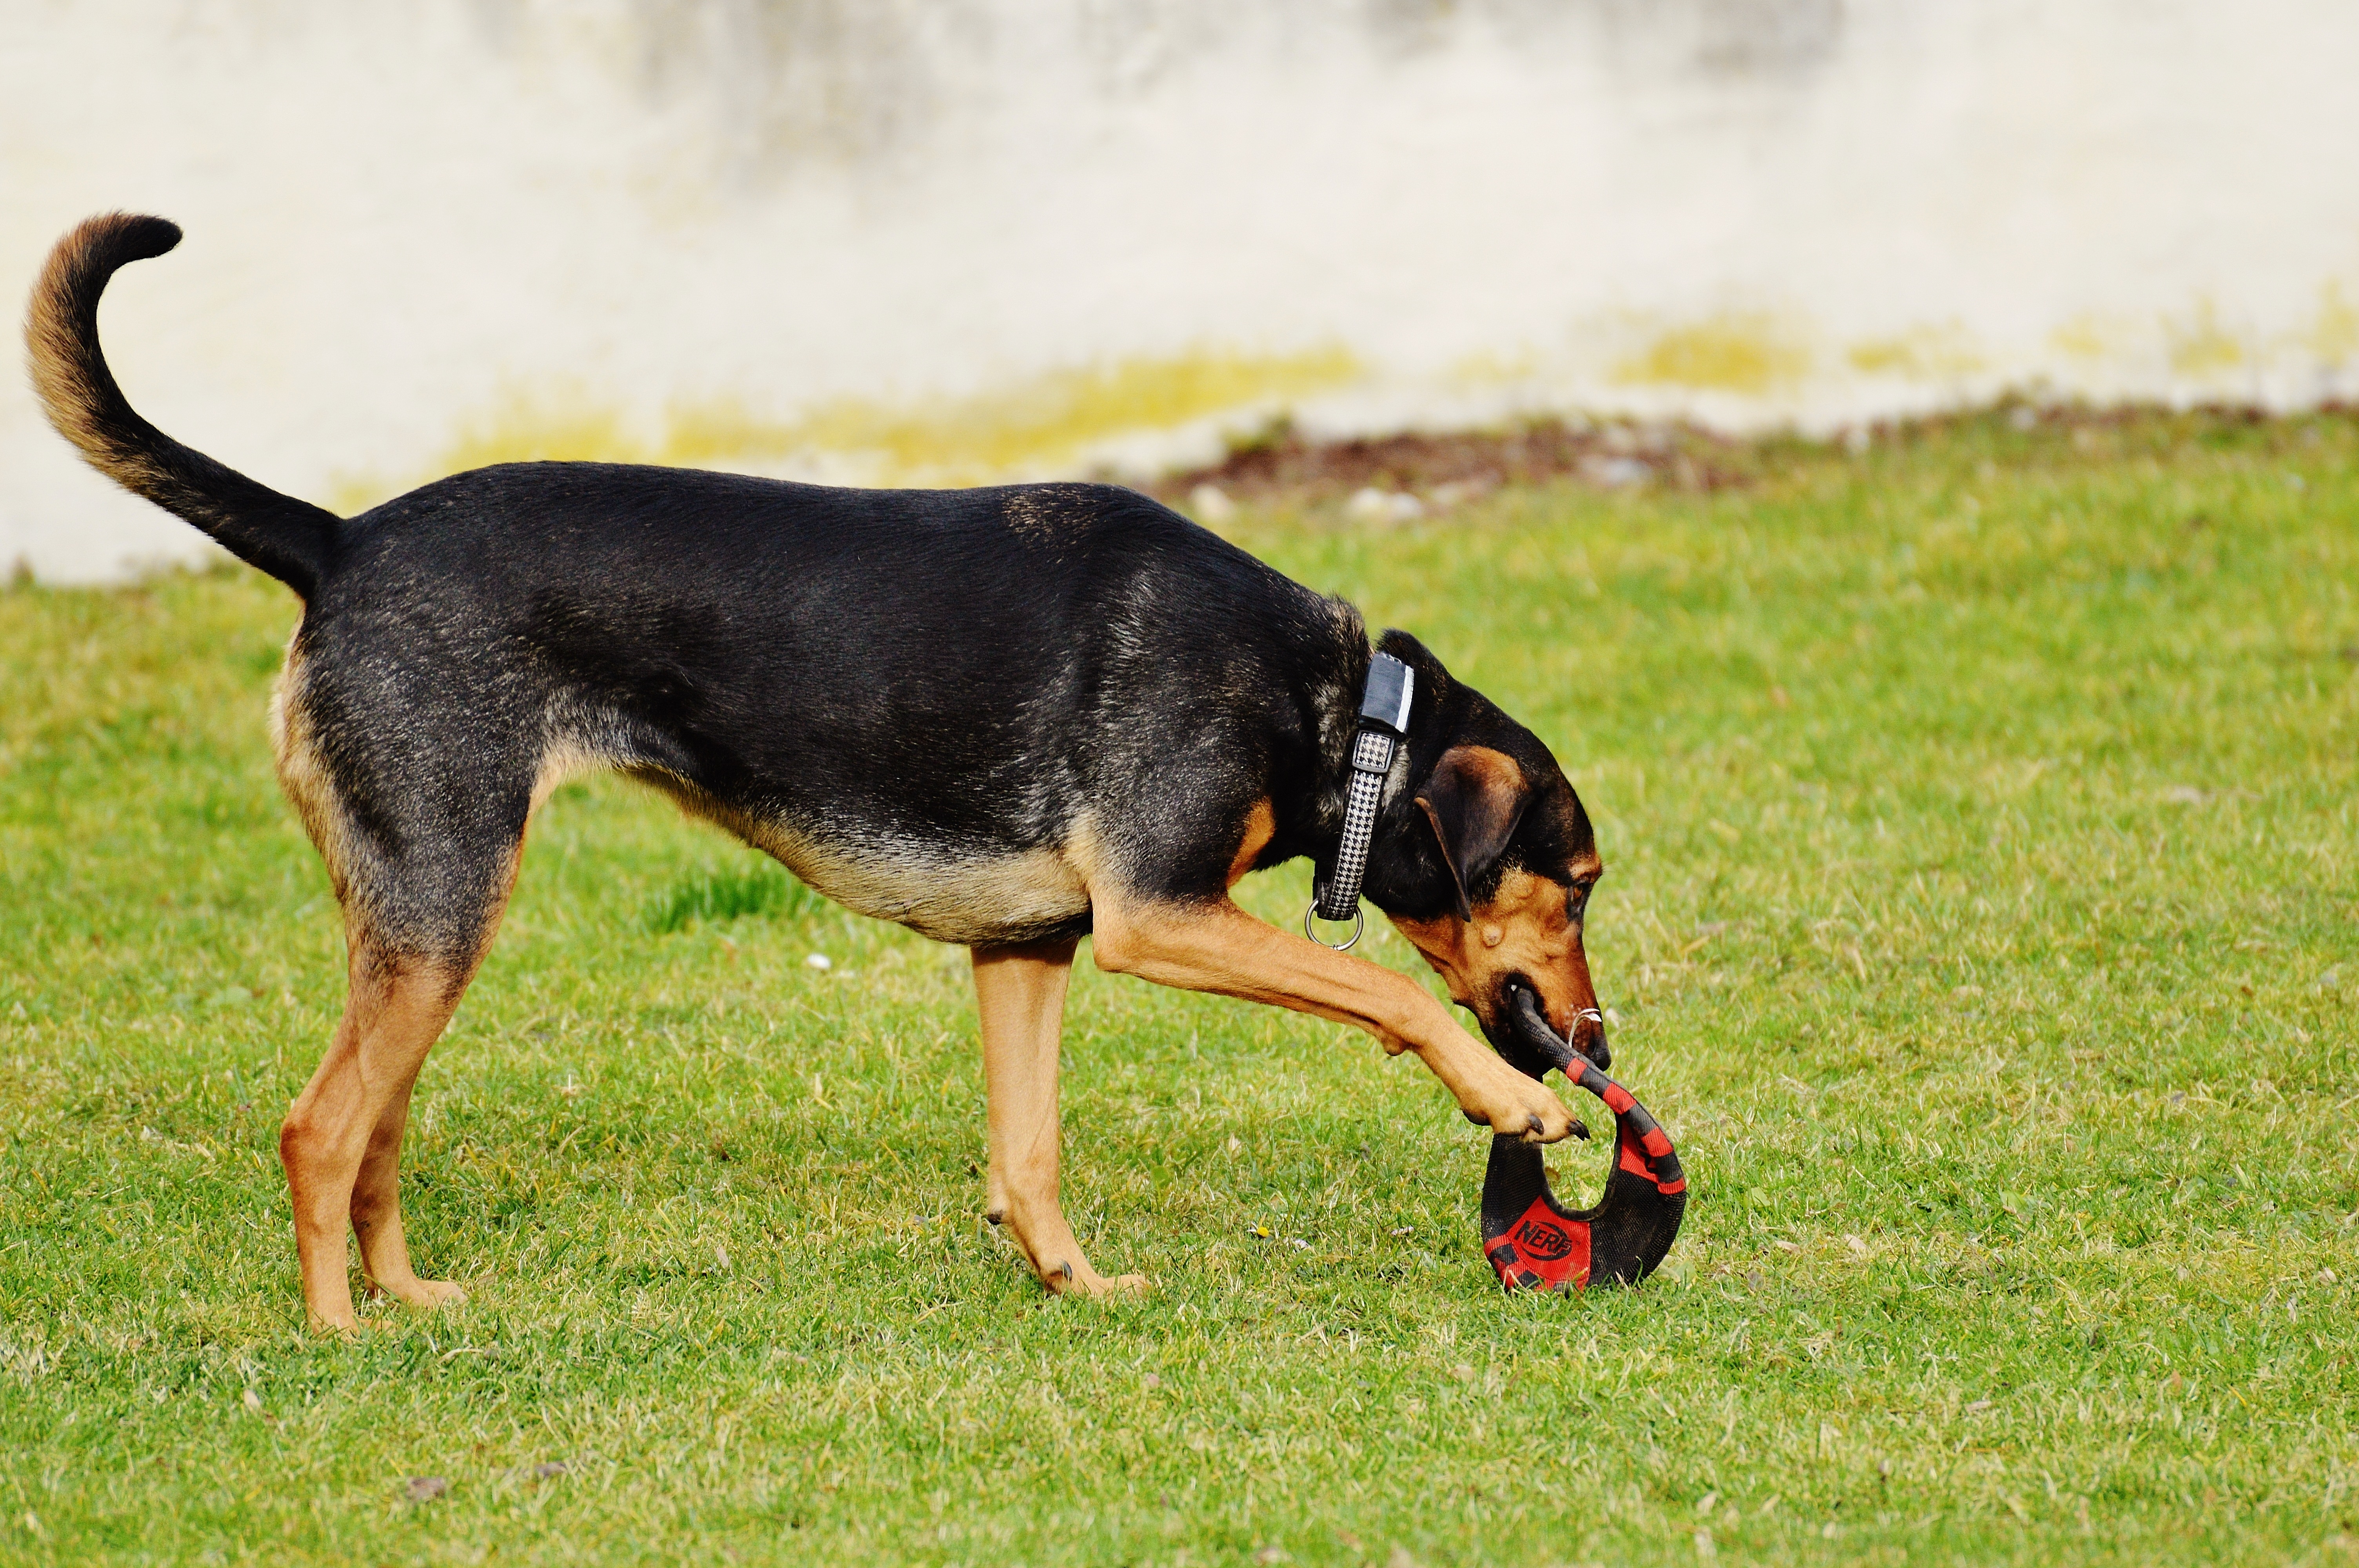
meadow, play, dog, mammal, vertebrate, dog breed, romp, dog like mammal, austrian black and tan hound, transylvanian hound